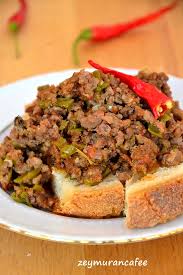
Yemek: et_sote